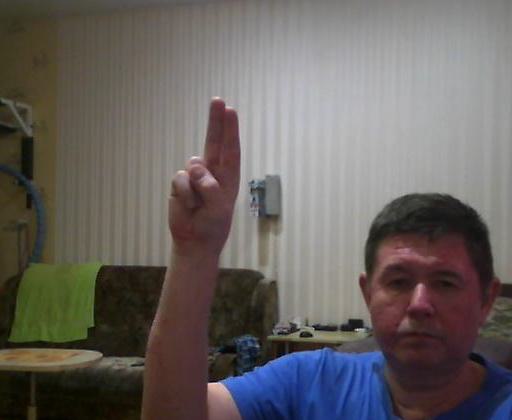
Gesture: two_up